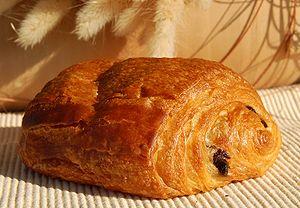
Petit pain au chocolat en Belgique (Hamois).
Le pain au chocolat, chocolatine, couque au chocolat ou croissant au chocolat est une viennoiserie constituée d'une pâte levée feuilletée, identique à celle du croissant, rectangulaire et enroulée sur une ou plusieurs barres de chocolat.